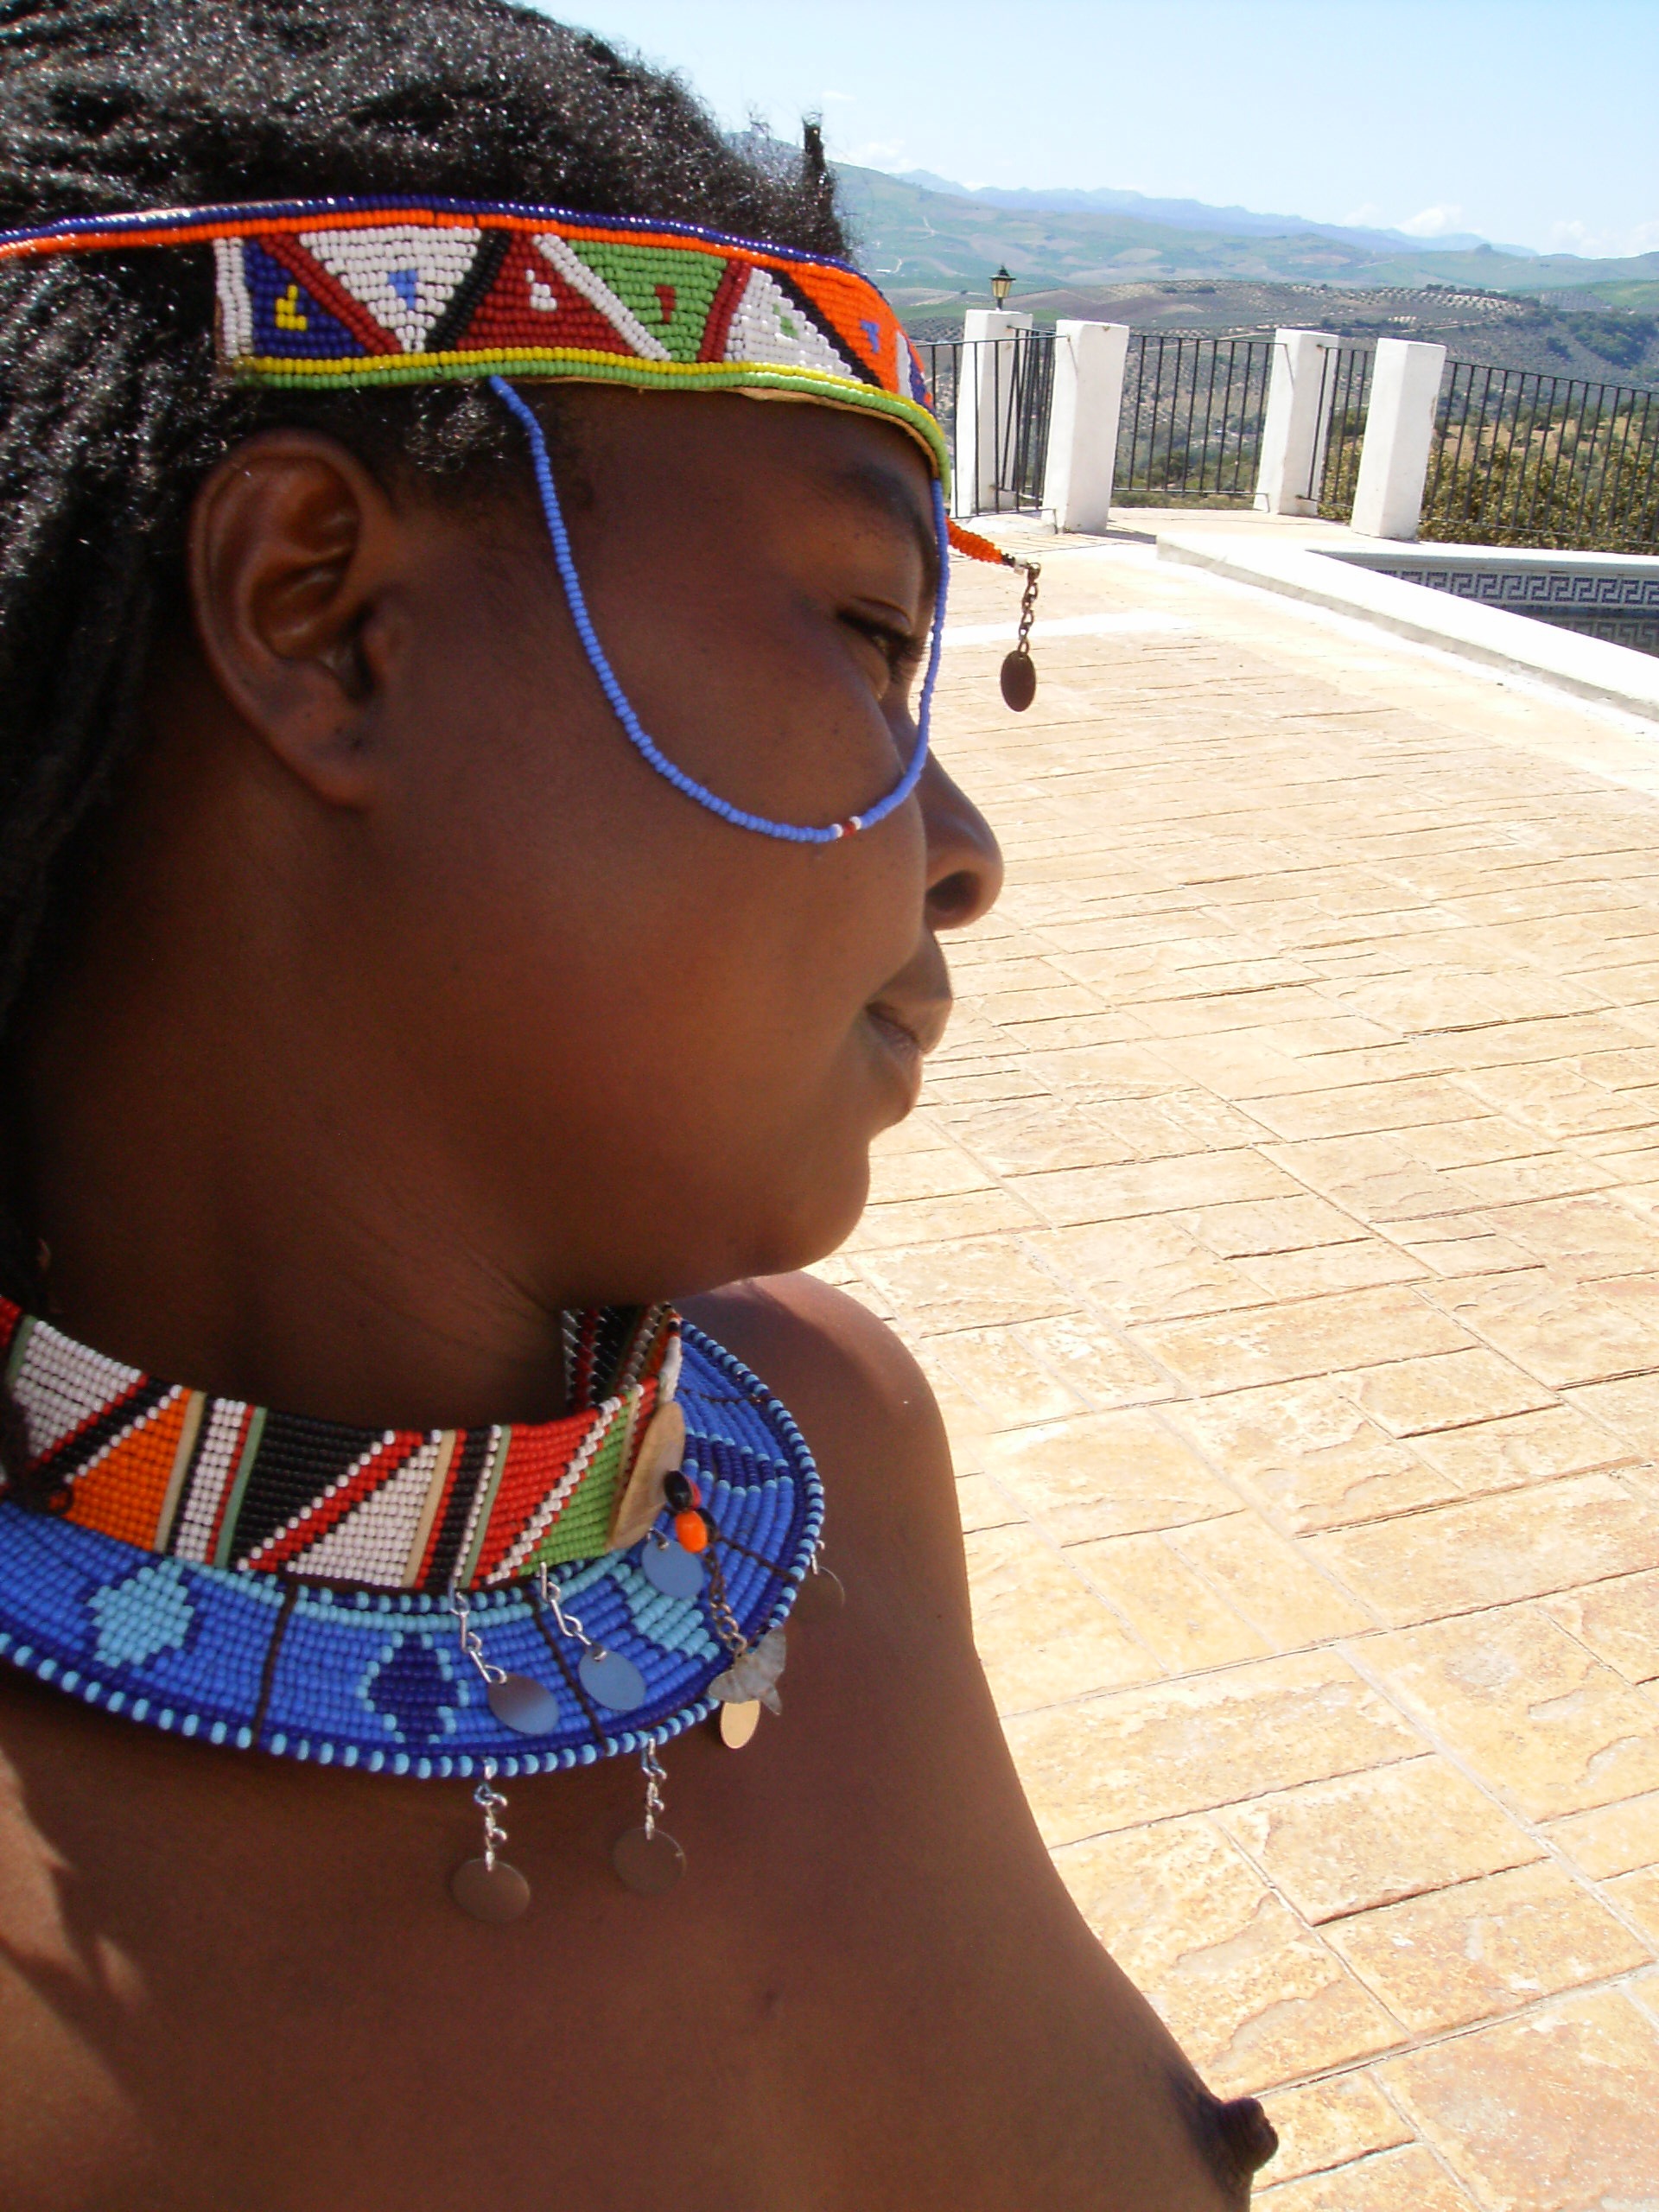
girl, woman, vacation, model, spring, color, child, fashion, blue, clothing, ebony, fun, sunglasses, glasses, head, beauty, nude, breast, nipple, fashion accessory, vision care